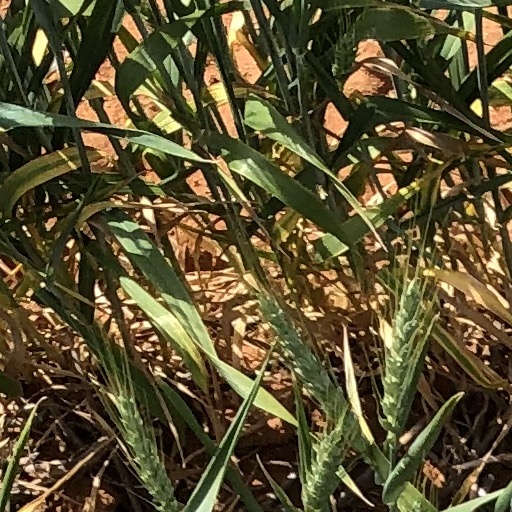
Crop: wheat